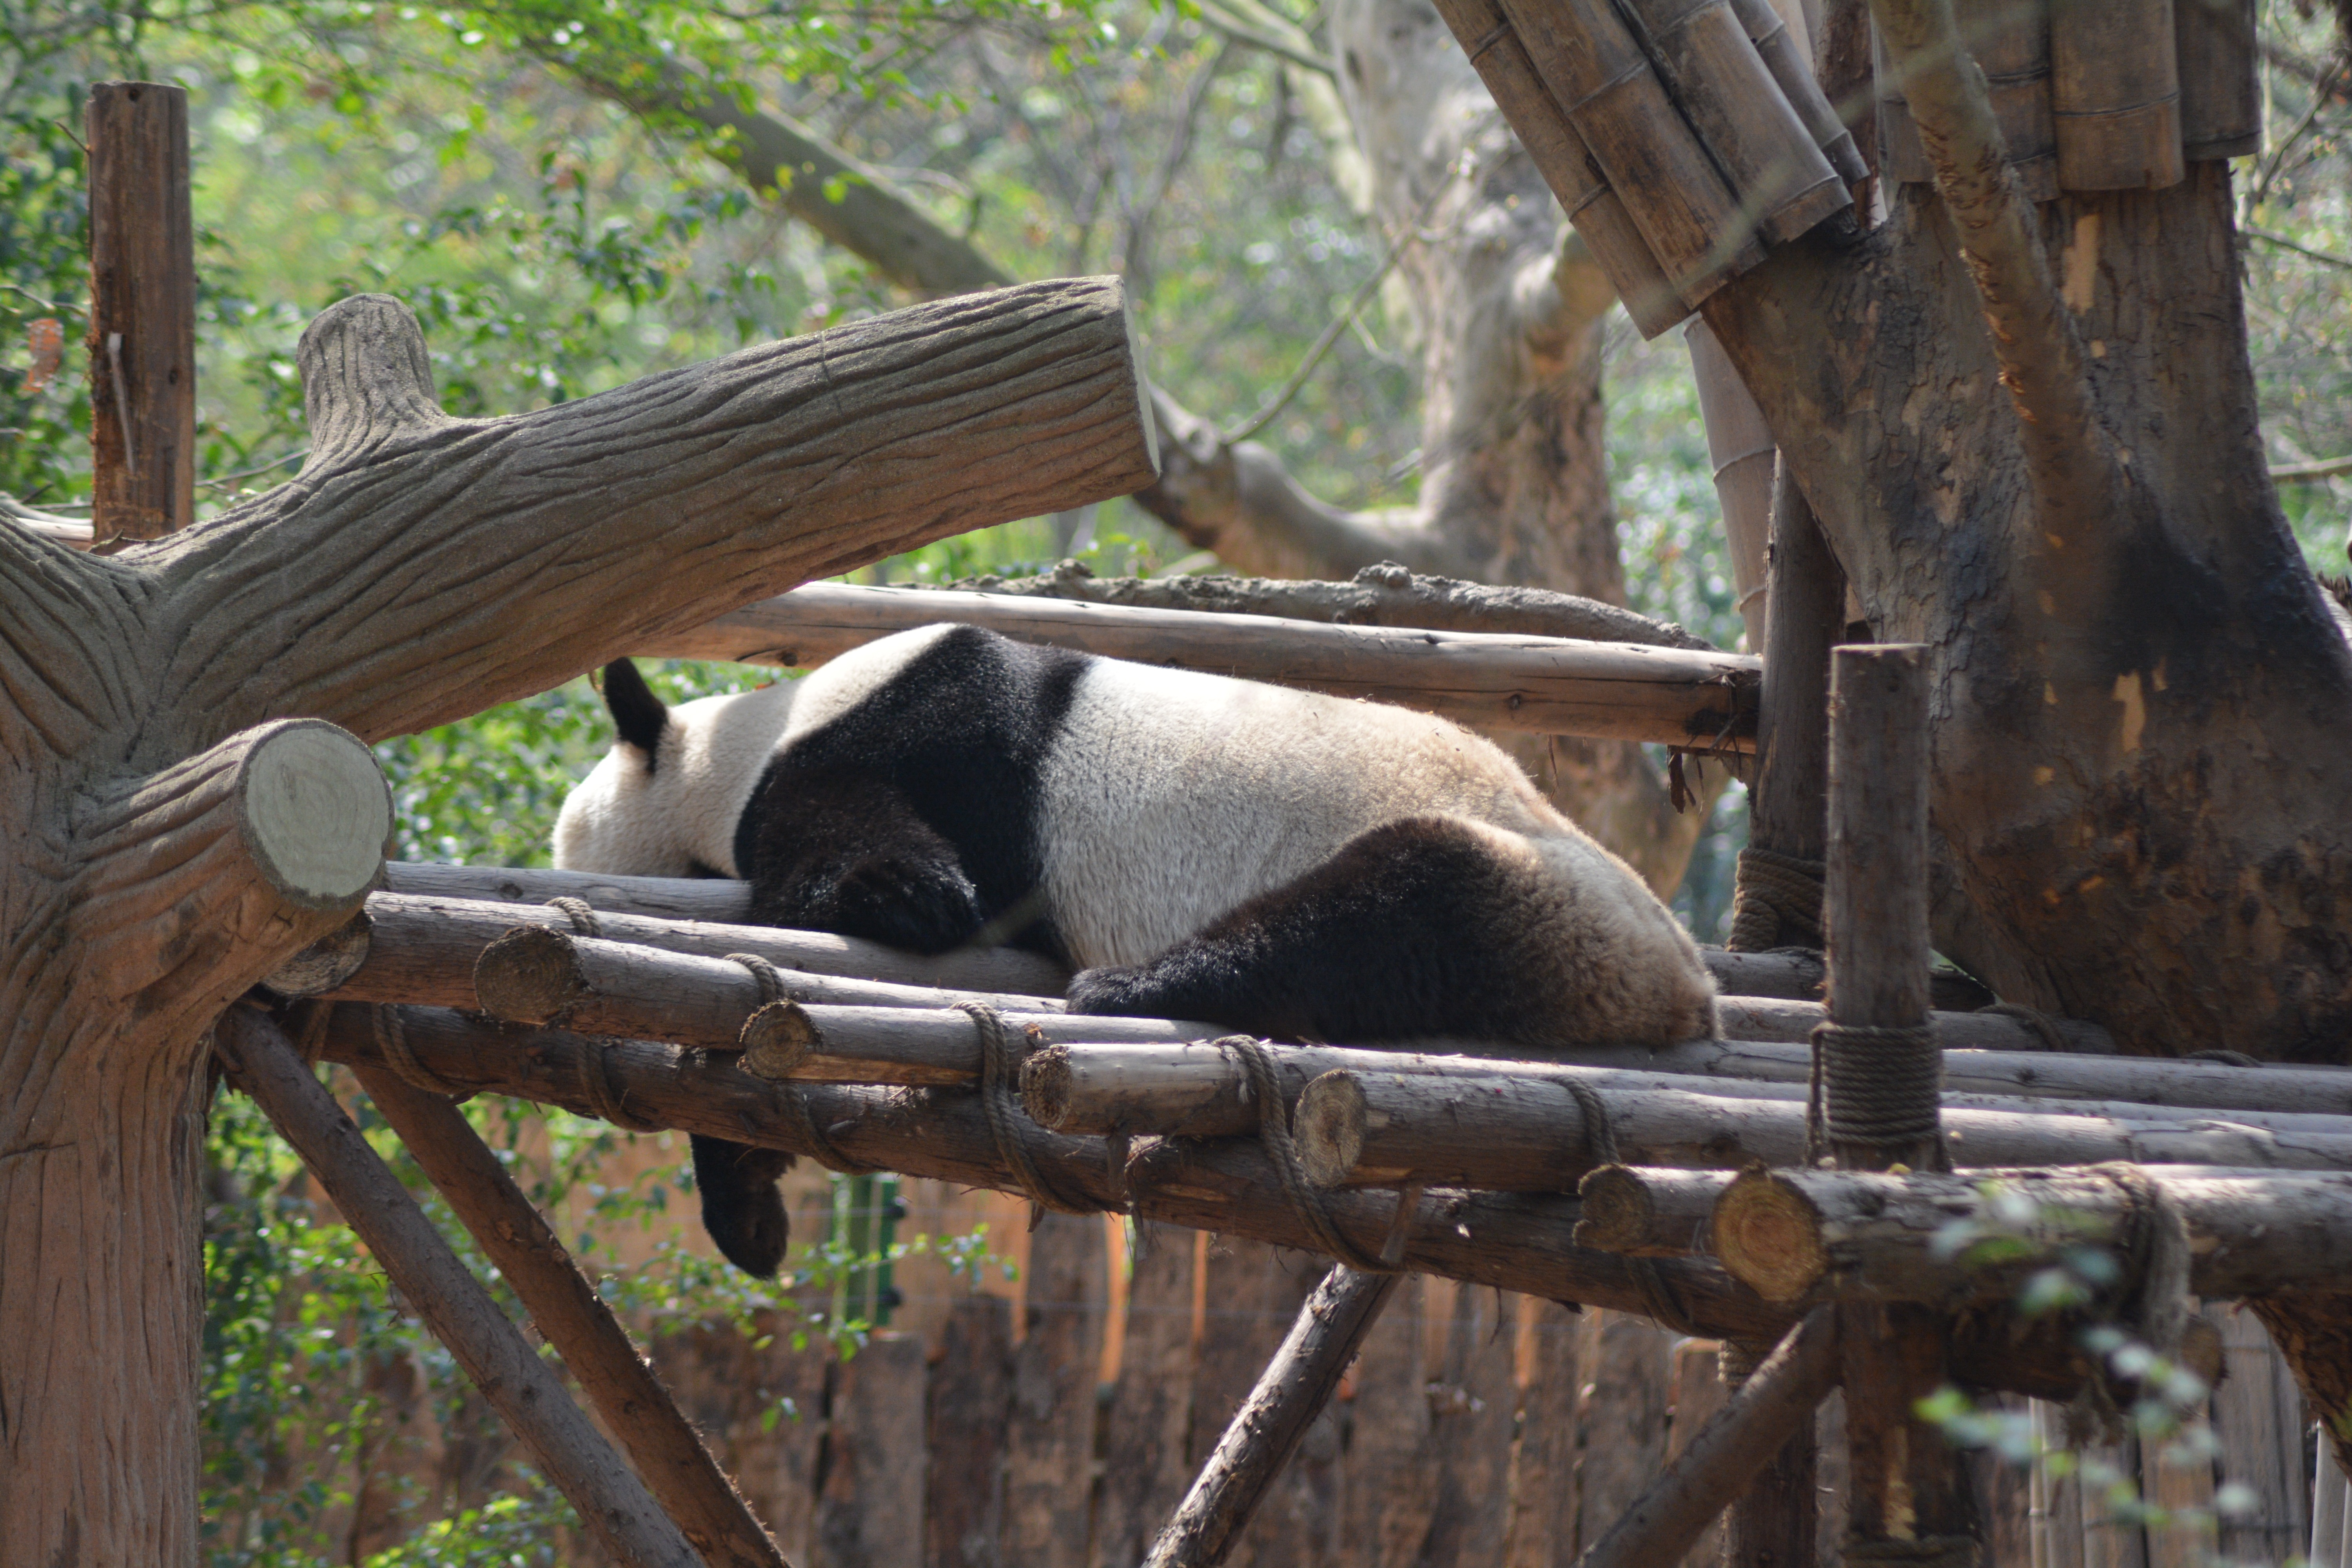
tree, branch, recreation, bear, wildlife, zoo, jungle, fauna, safari, giant panda, outdoor recreation